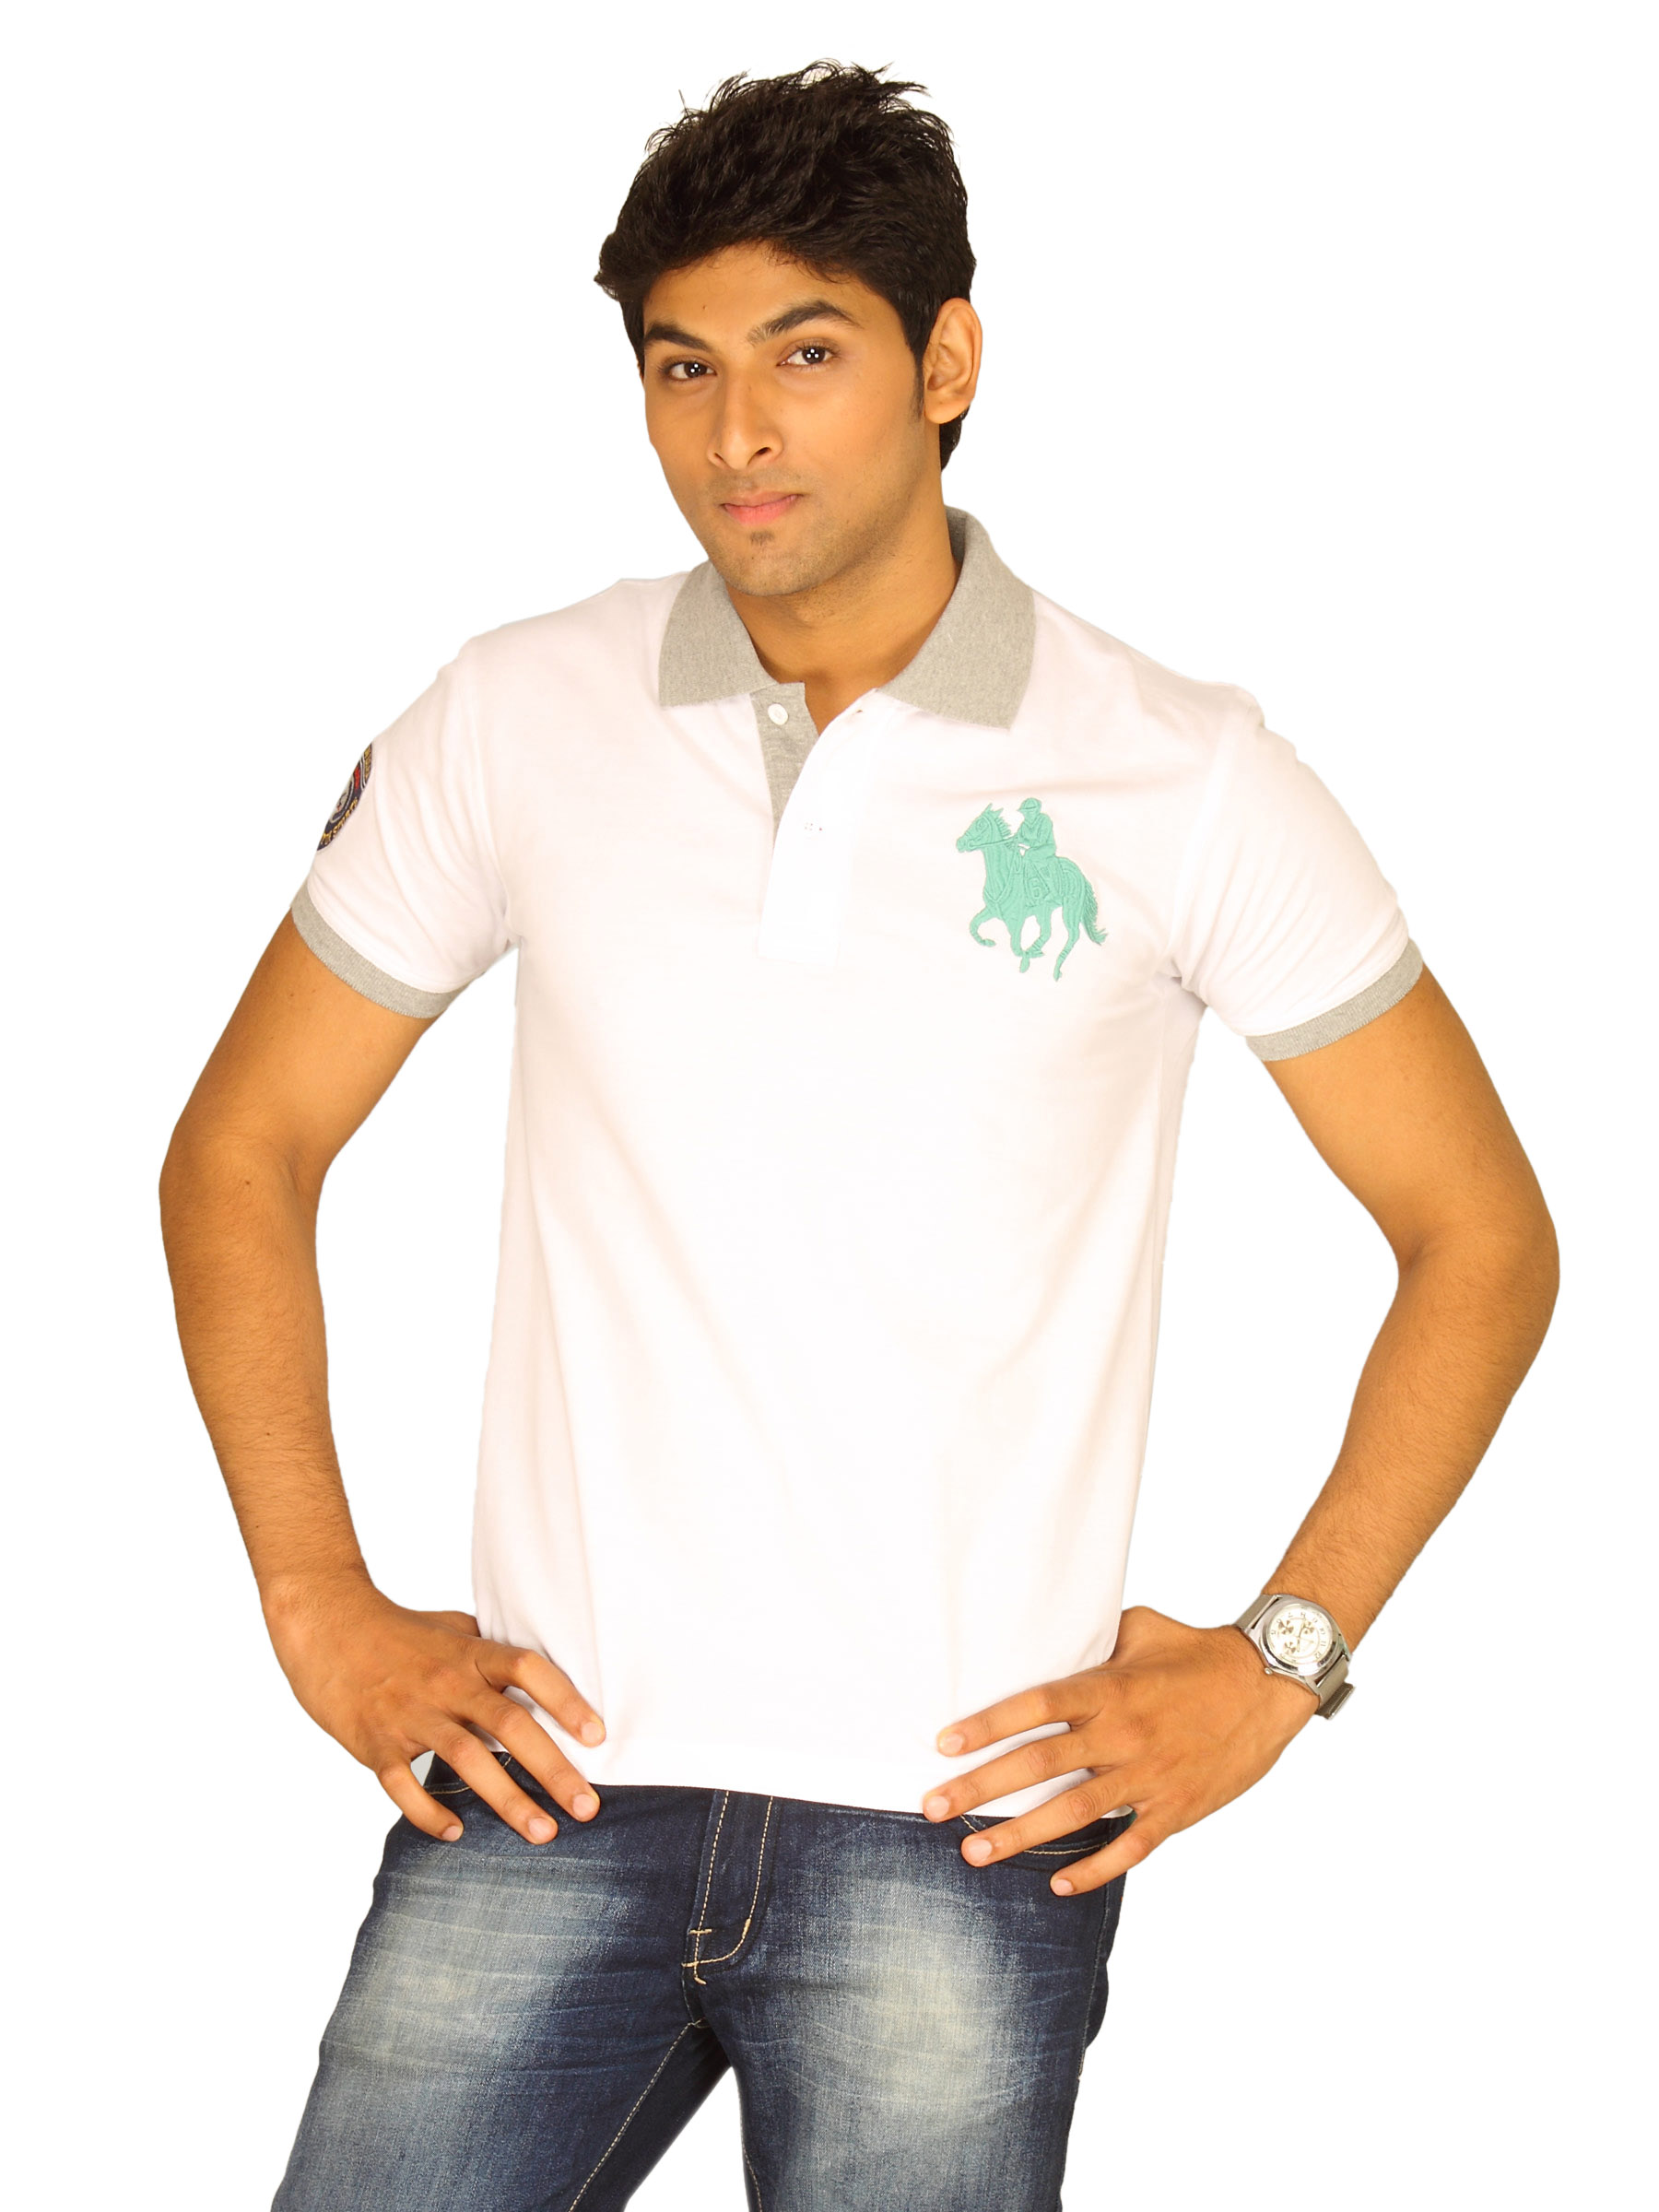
Classic Polo Men's Logo White Grey Polo T-shirt
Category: Apparel / Topwear / Tshirts
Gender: Men
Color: White
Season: Summer 2011
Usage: Casual